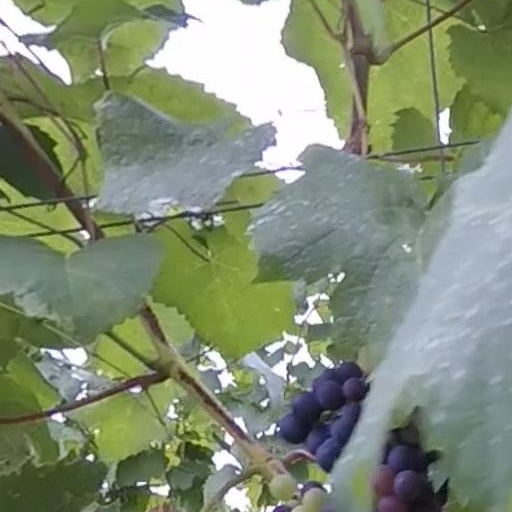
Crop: grape